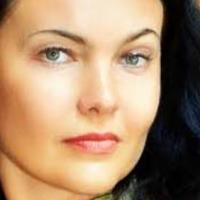
Age group: age 41-55